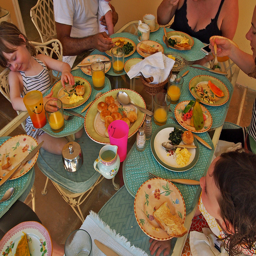
A group of people sitting at a table eating.
A family is eating dinner at a table full of food.
A family sitting at a table eating a meal
Family sitting at the table together enjoying dinner
Large family sitting together for a meal at the table.